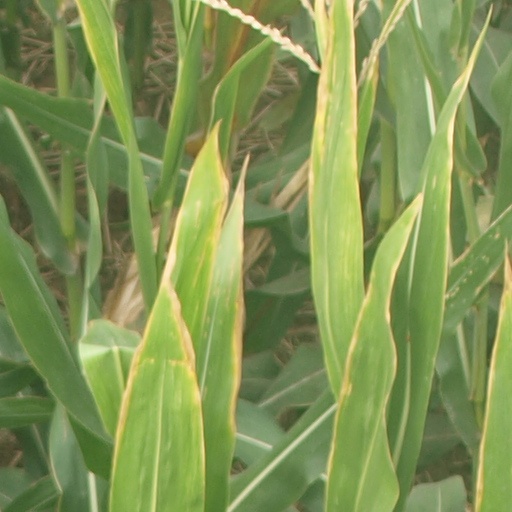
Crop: maize; corn